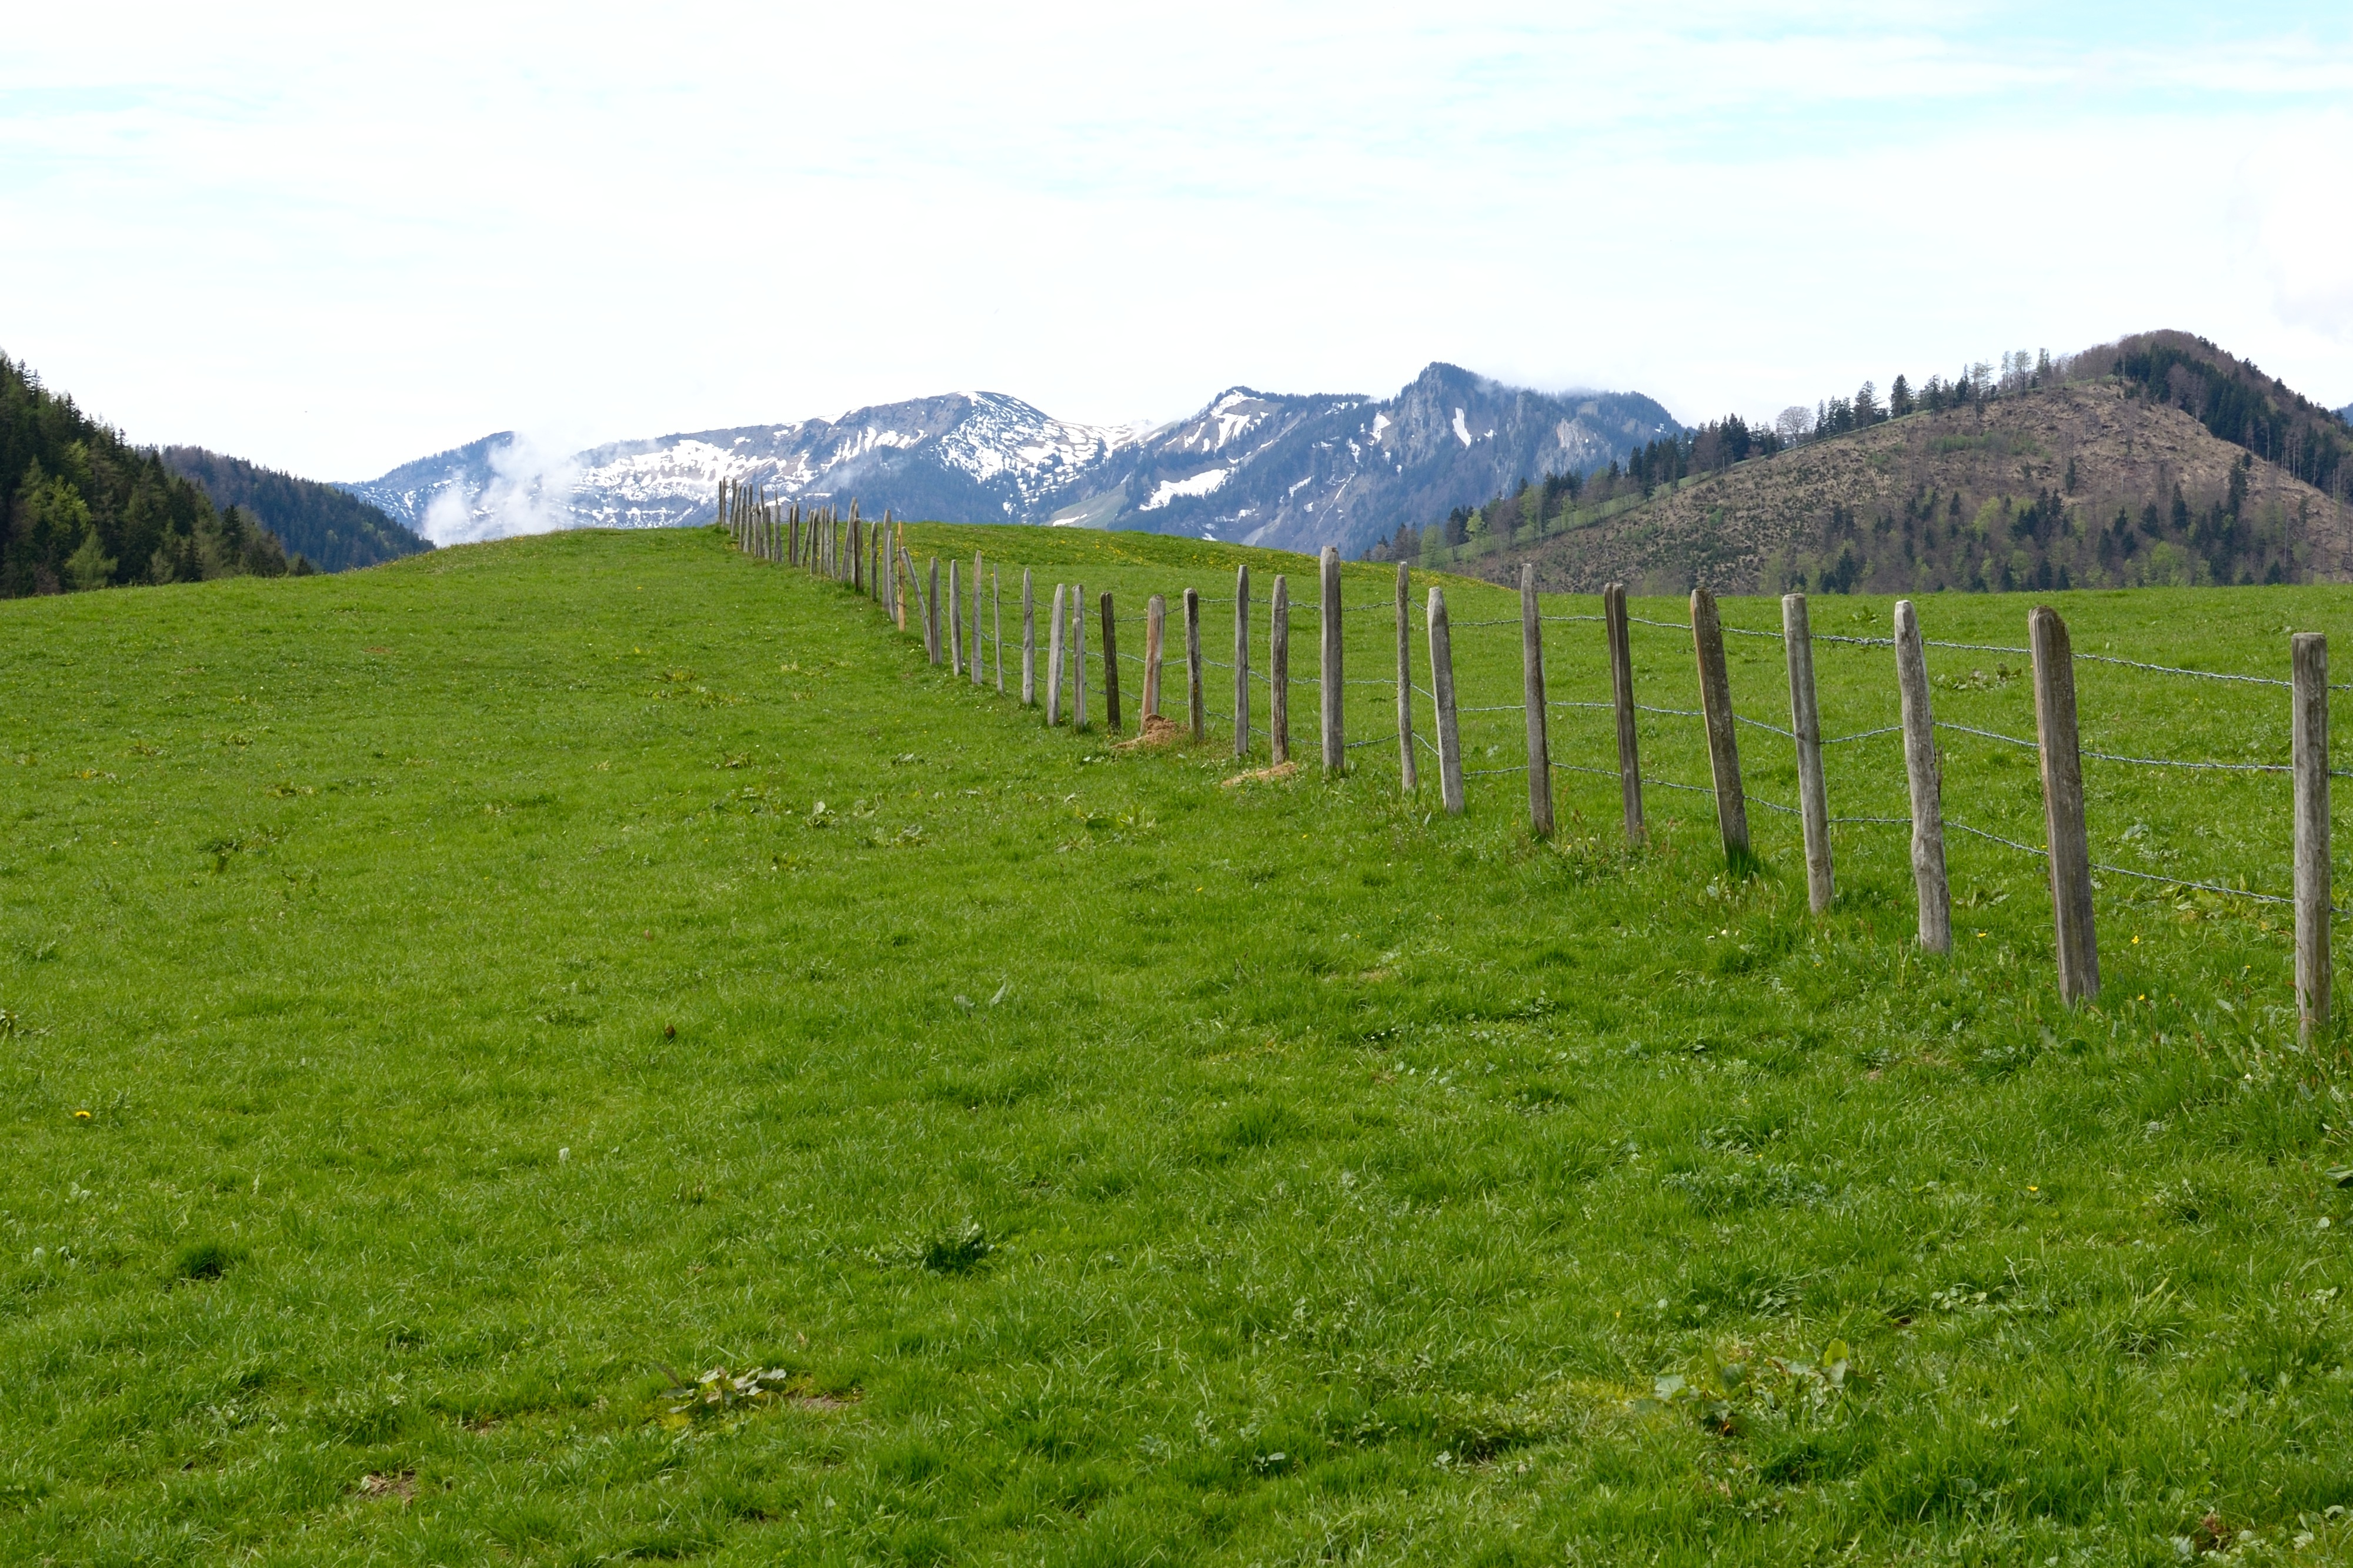
landscape, nature, grass, mountain, fence, barbed wire, field, meadow, prairie, hill, valley, mountain range, pasture, agriculture, highland, ridge, plain, grassland, shrub, plateau, fell, ecosystem, pasture fence, demarcation, mountain meadows, natural environment, geographical feature, mountainous landforms, land lot